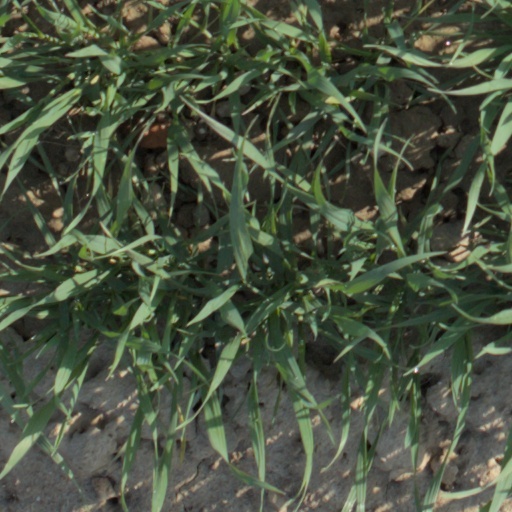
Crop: wheat